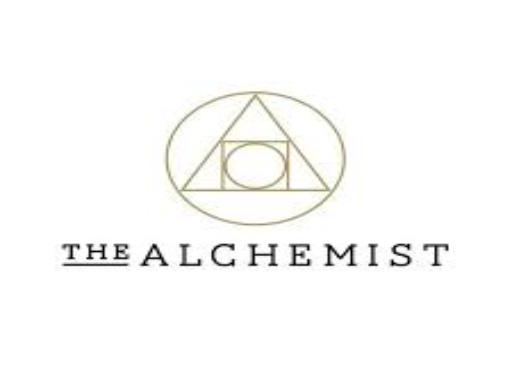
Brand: Alchemist
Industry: Clothes